Condor (airline)

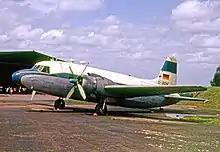
A Condor Vickers Viking 1B cargo aircraft operating for Lufthansa Cargo in 1964

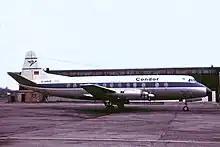
Condor Vickers Viscount in 1965

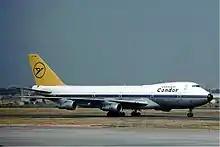
Condor Boeing 747-230 in 1976

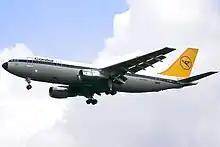
Condor Airbus A300 in 1979

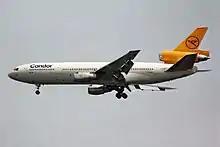
Condor McDonnell Douglas DC-10 in 1990

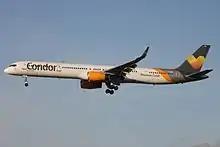
Boeing 757-300 wearing the former Thomas Cook branded livery. The depicted tailfin logo would be replaced with Condor's own signage following the split from Thomas Cook.

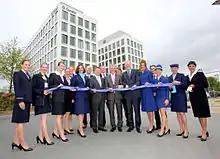
The former head office near Frankfurt Airport at its inauguration. The flight attendants are wearing uniforms from different generations for the occasion.

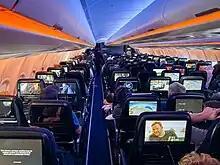
Condor economy class cabin aboard an Airbus A330-900.

Condor was founded on 21 December 1955 as "Deutsche Flugdienst GmbH". Its initial ownership was divided between the German shipping company Norddeutscher Lloyd (27.75%), trans-Atlantic shipping firm Hamburg America Line (27.75%), German flag carrier airline Deutsche Lufthansa (26%), and railway company Deutsche Bundesbahn (18.5%). Deutsche Flugdienst's initial fleet consisted of three 36-passenger Vickers VC.1 Viking aircraft; they were based at Frankfurt Airport, which was also a prominent Lufthansa hub at that time. On 29 March 1956, the airline's first tourist-oriented flight commenced, a pilgrimage flight to the Holy Land. Within its first year of operation, destinations such as Majorca and the Canary Islands were added to the airline's flight schedule.